Sir Robert Woodard Academy

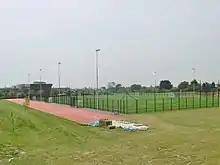
Sports ground

The Academy is home to the SRWA Sussex Bears, and a 3G football pitch is under construction. The pitch has been financed by funds from Brighton and Hove Albion in the Community to support grassroots sports and to ensure the future provision of outdoor facilities in the Adur area. The 3G pitch was agreed upon by the Adur and Worthing Council in July 2014 and works commenced in October 2017. The Academy has an education deal with Brighton and Hove Albion Football Club.